Silenen

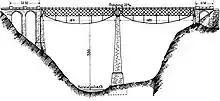
Chärstelenbach Bridge near Amsteg

Silenen has an area, , of . Of this area, 12.8% is used for agricultural purposes (mostly alpine pastures), while 18.3% is forested. Of the rest of the land, 0.7% is settled (buildings or roads) and the remainder (68.1%) is non-productive (mostly mountainous).